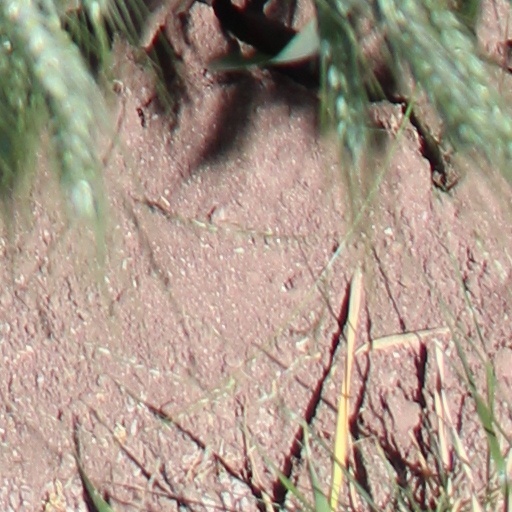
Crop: wheat